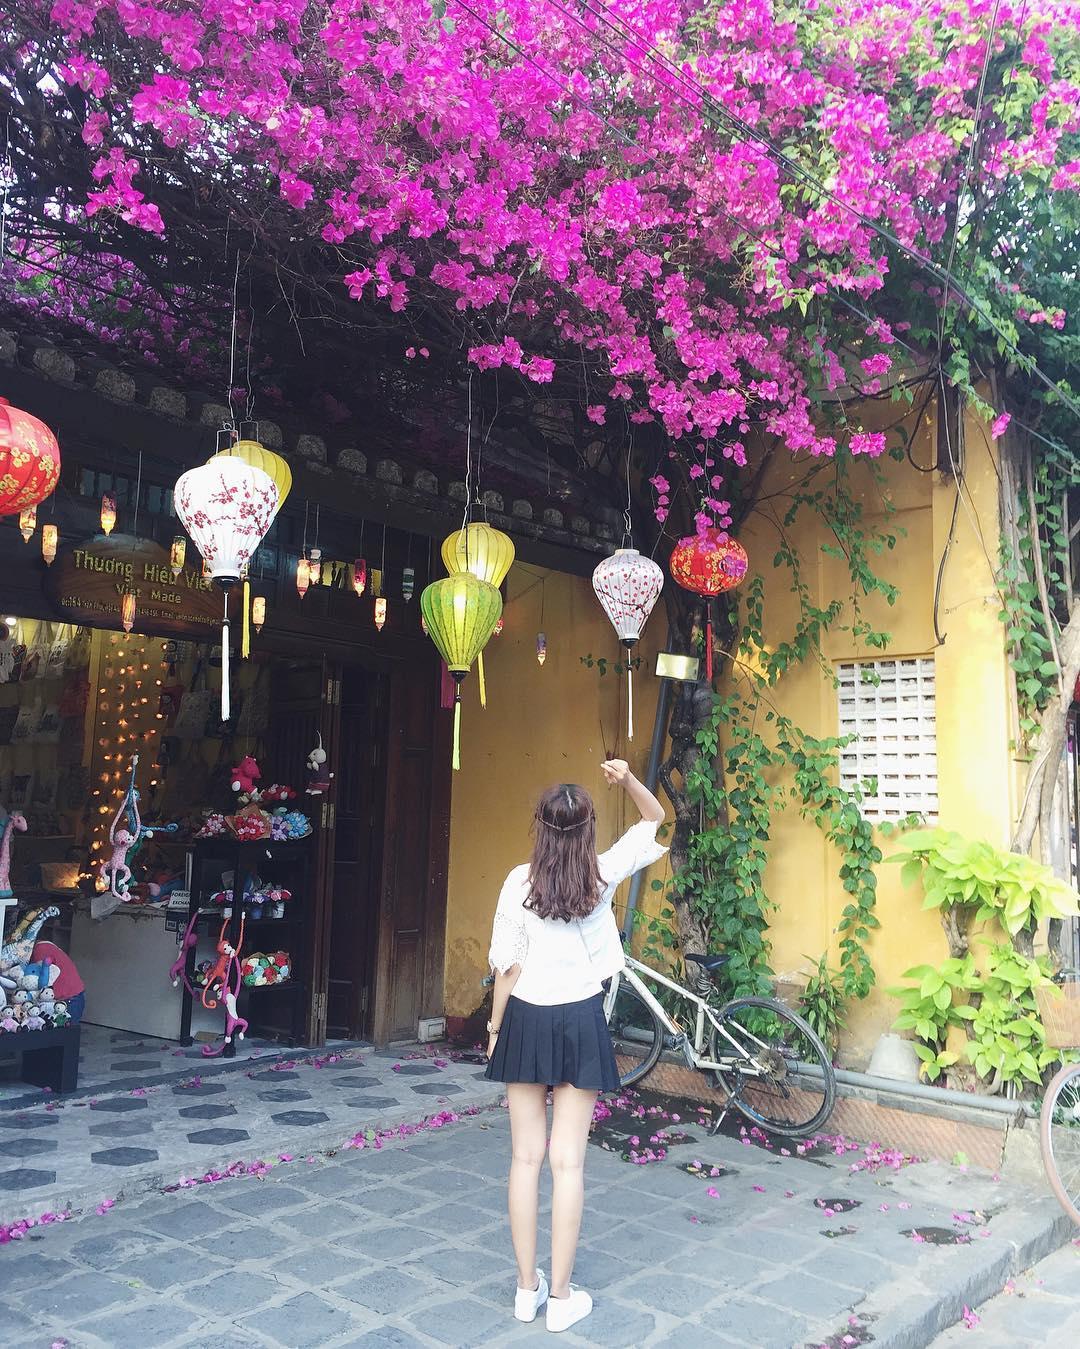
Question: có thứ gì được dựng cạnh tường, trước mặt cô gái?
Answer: xe đạp